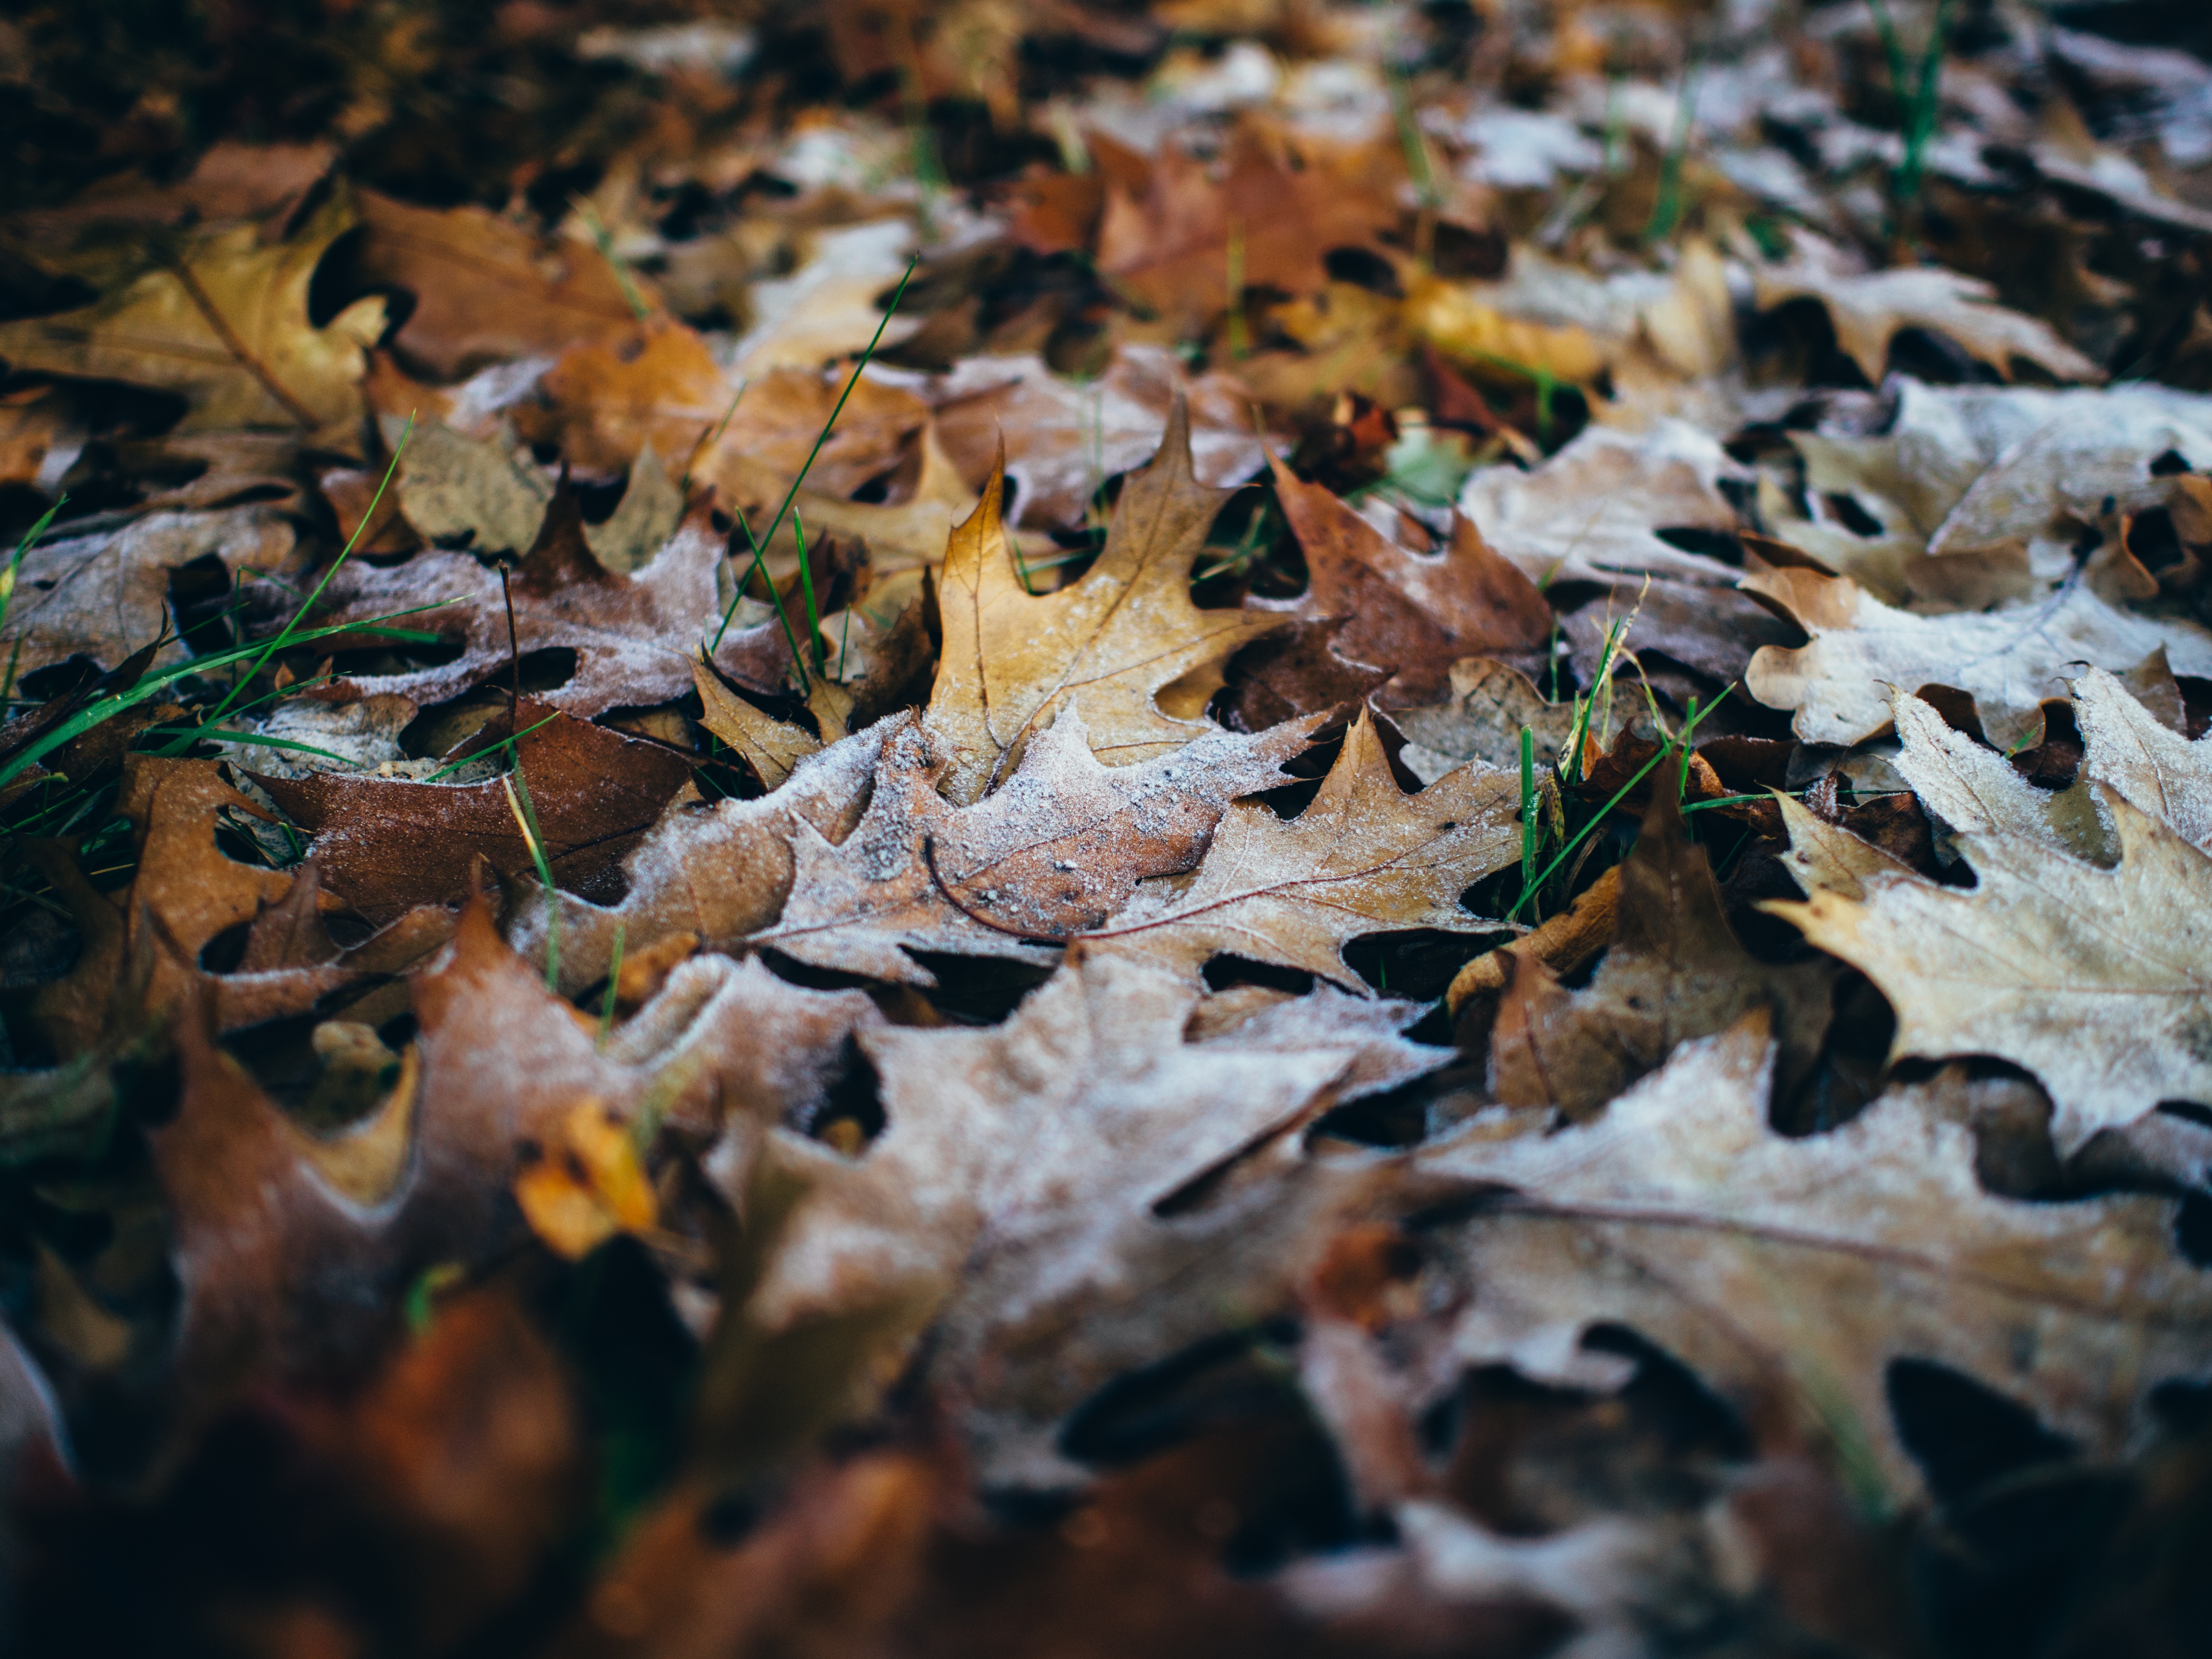
tree, nature, branch, cold, plant, ground, leaf, fall, flower, frost, environment, autumn, soil, season, leaves, macro photography, woody plant